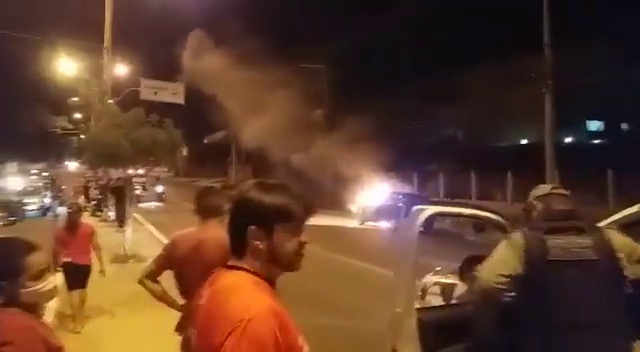
Fire: yes
Smoke: yes